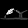
Label: Sandal